Chamdo

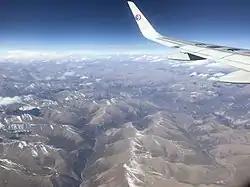
Aerial view of Banbar County, Chamdo.

The city is subdivided into 11 county-level divisions: 1 district and 10 counties.